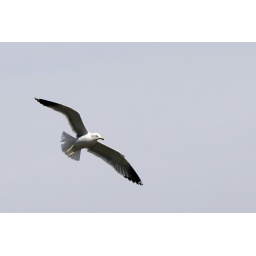
Gull flying against the blue sky